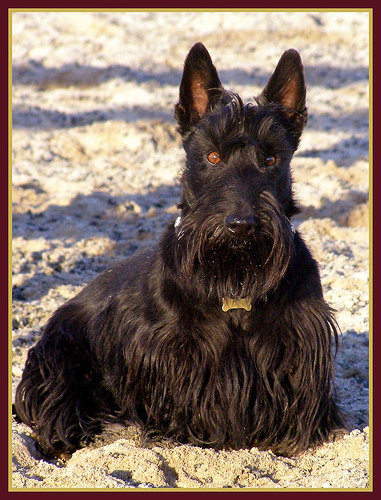
Animal: dog
Breed: scottish terrier